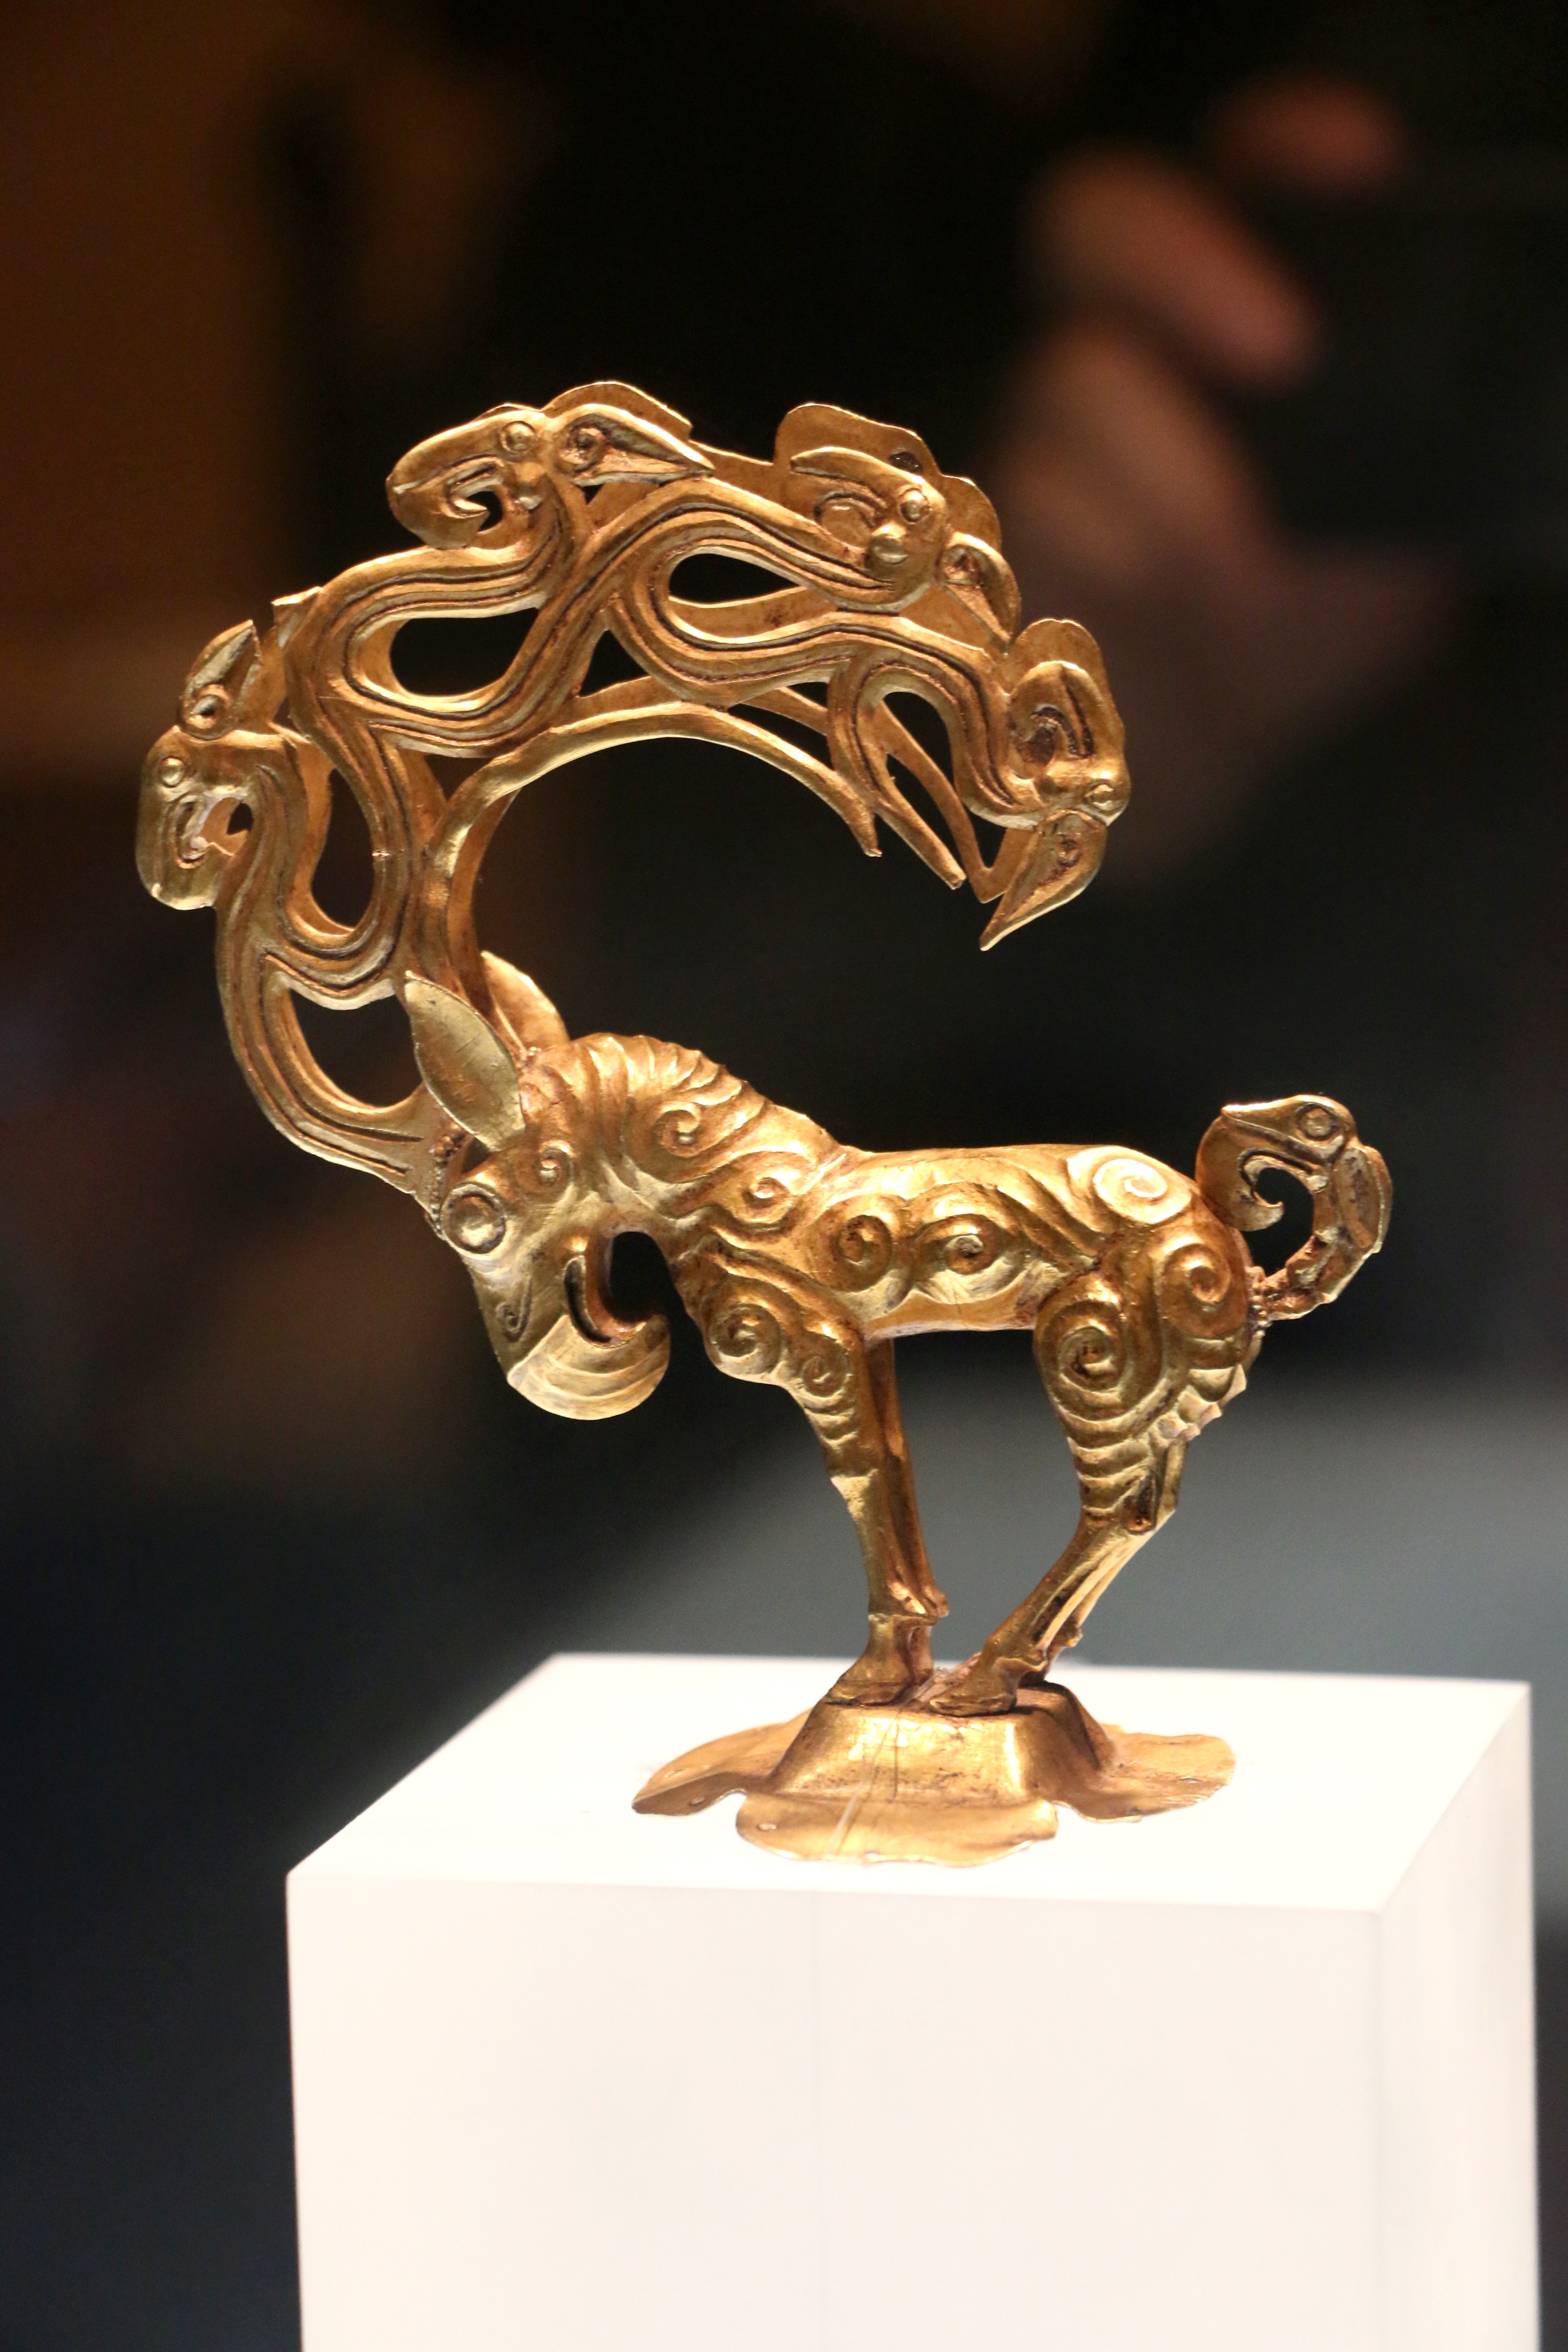
wood, statue, museum, metal, sculpture, art, gold, figurine, bronze, carving, trophy, xi an, qin shi huang, tang dynasty